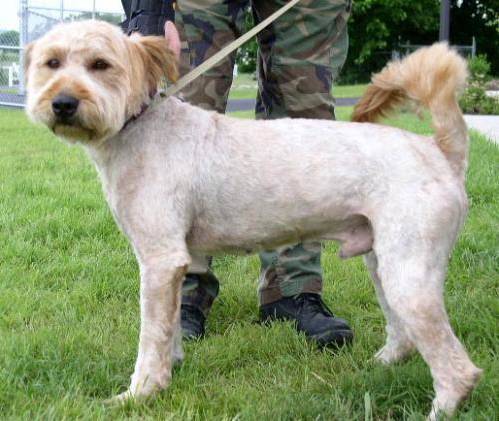
Label: dogs